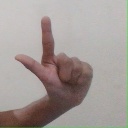
अक्षर: ल